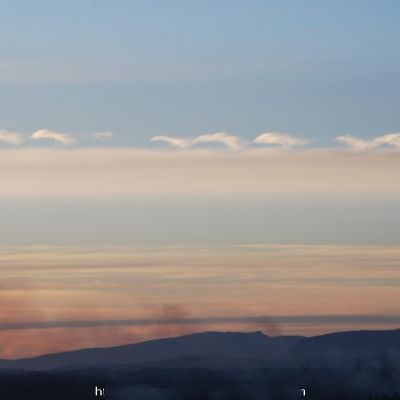
Cloud type: Cirrostratus (Cs)